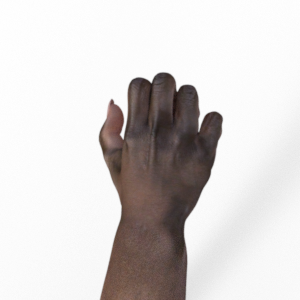
Label: rock